Julius Villiam Gudmand-Høyer

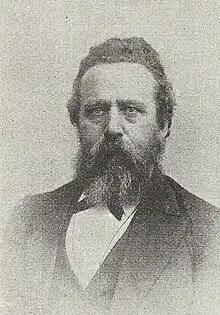

Julius Villiam Gudmand-Høyer (13 June 1841 – 8 September 1915) was a Danish teacher, librarian, novelist, and playwright. Gudmand-Høyer's works are considered to belong to a genre called , which flourished in Denmark from the middle of the 19th century to the First World War.